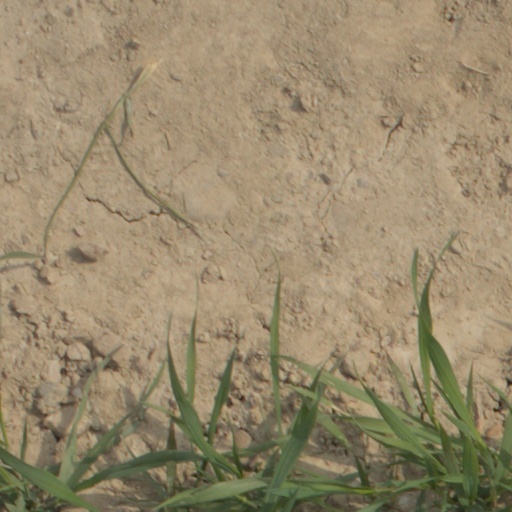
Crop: wheat